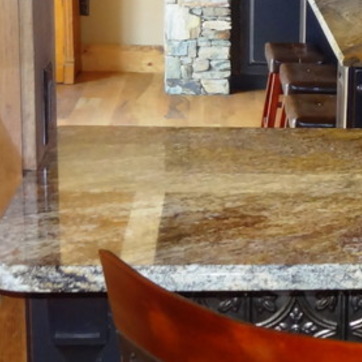
Material: polishedstone